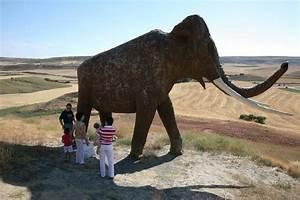
elephant